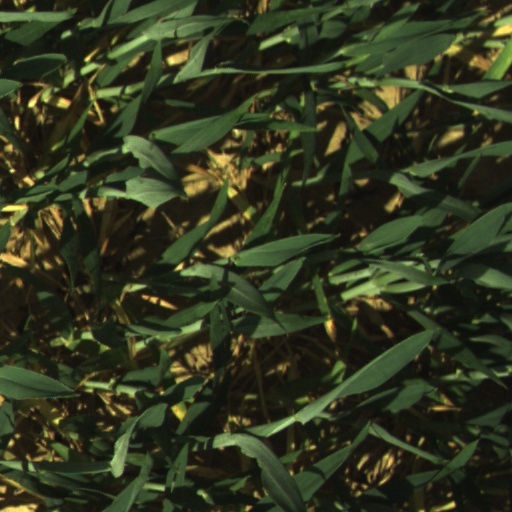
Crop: wheat